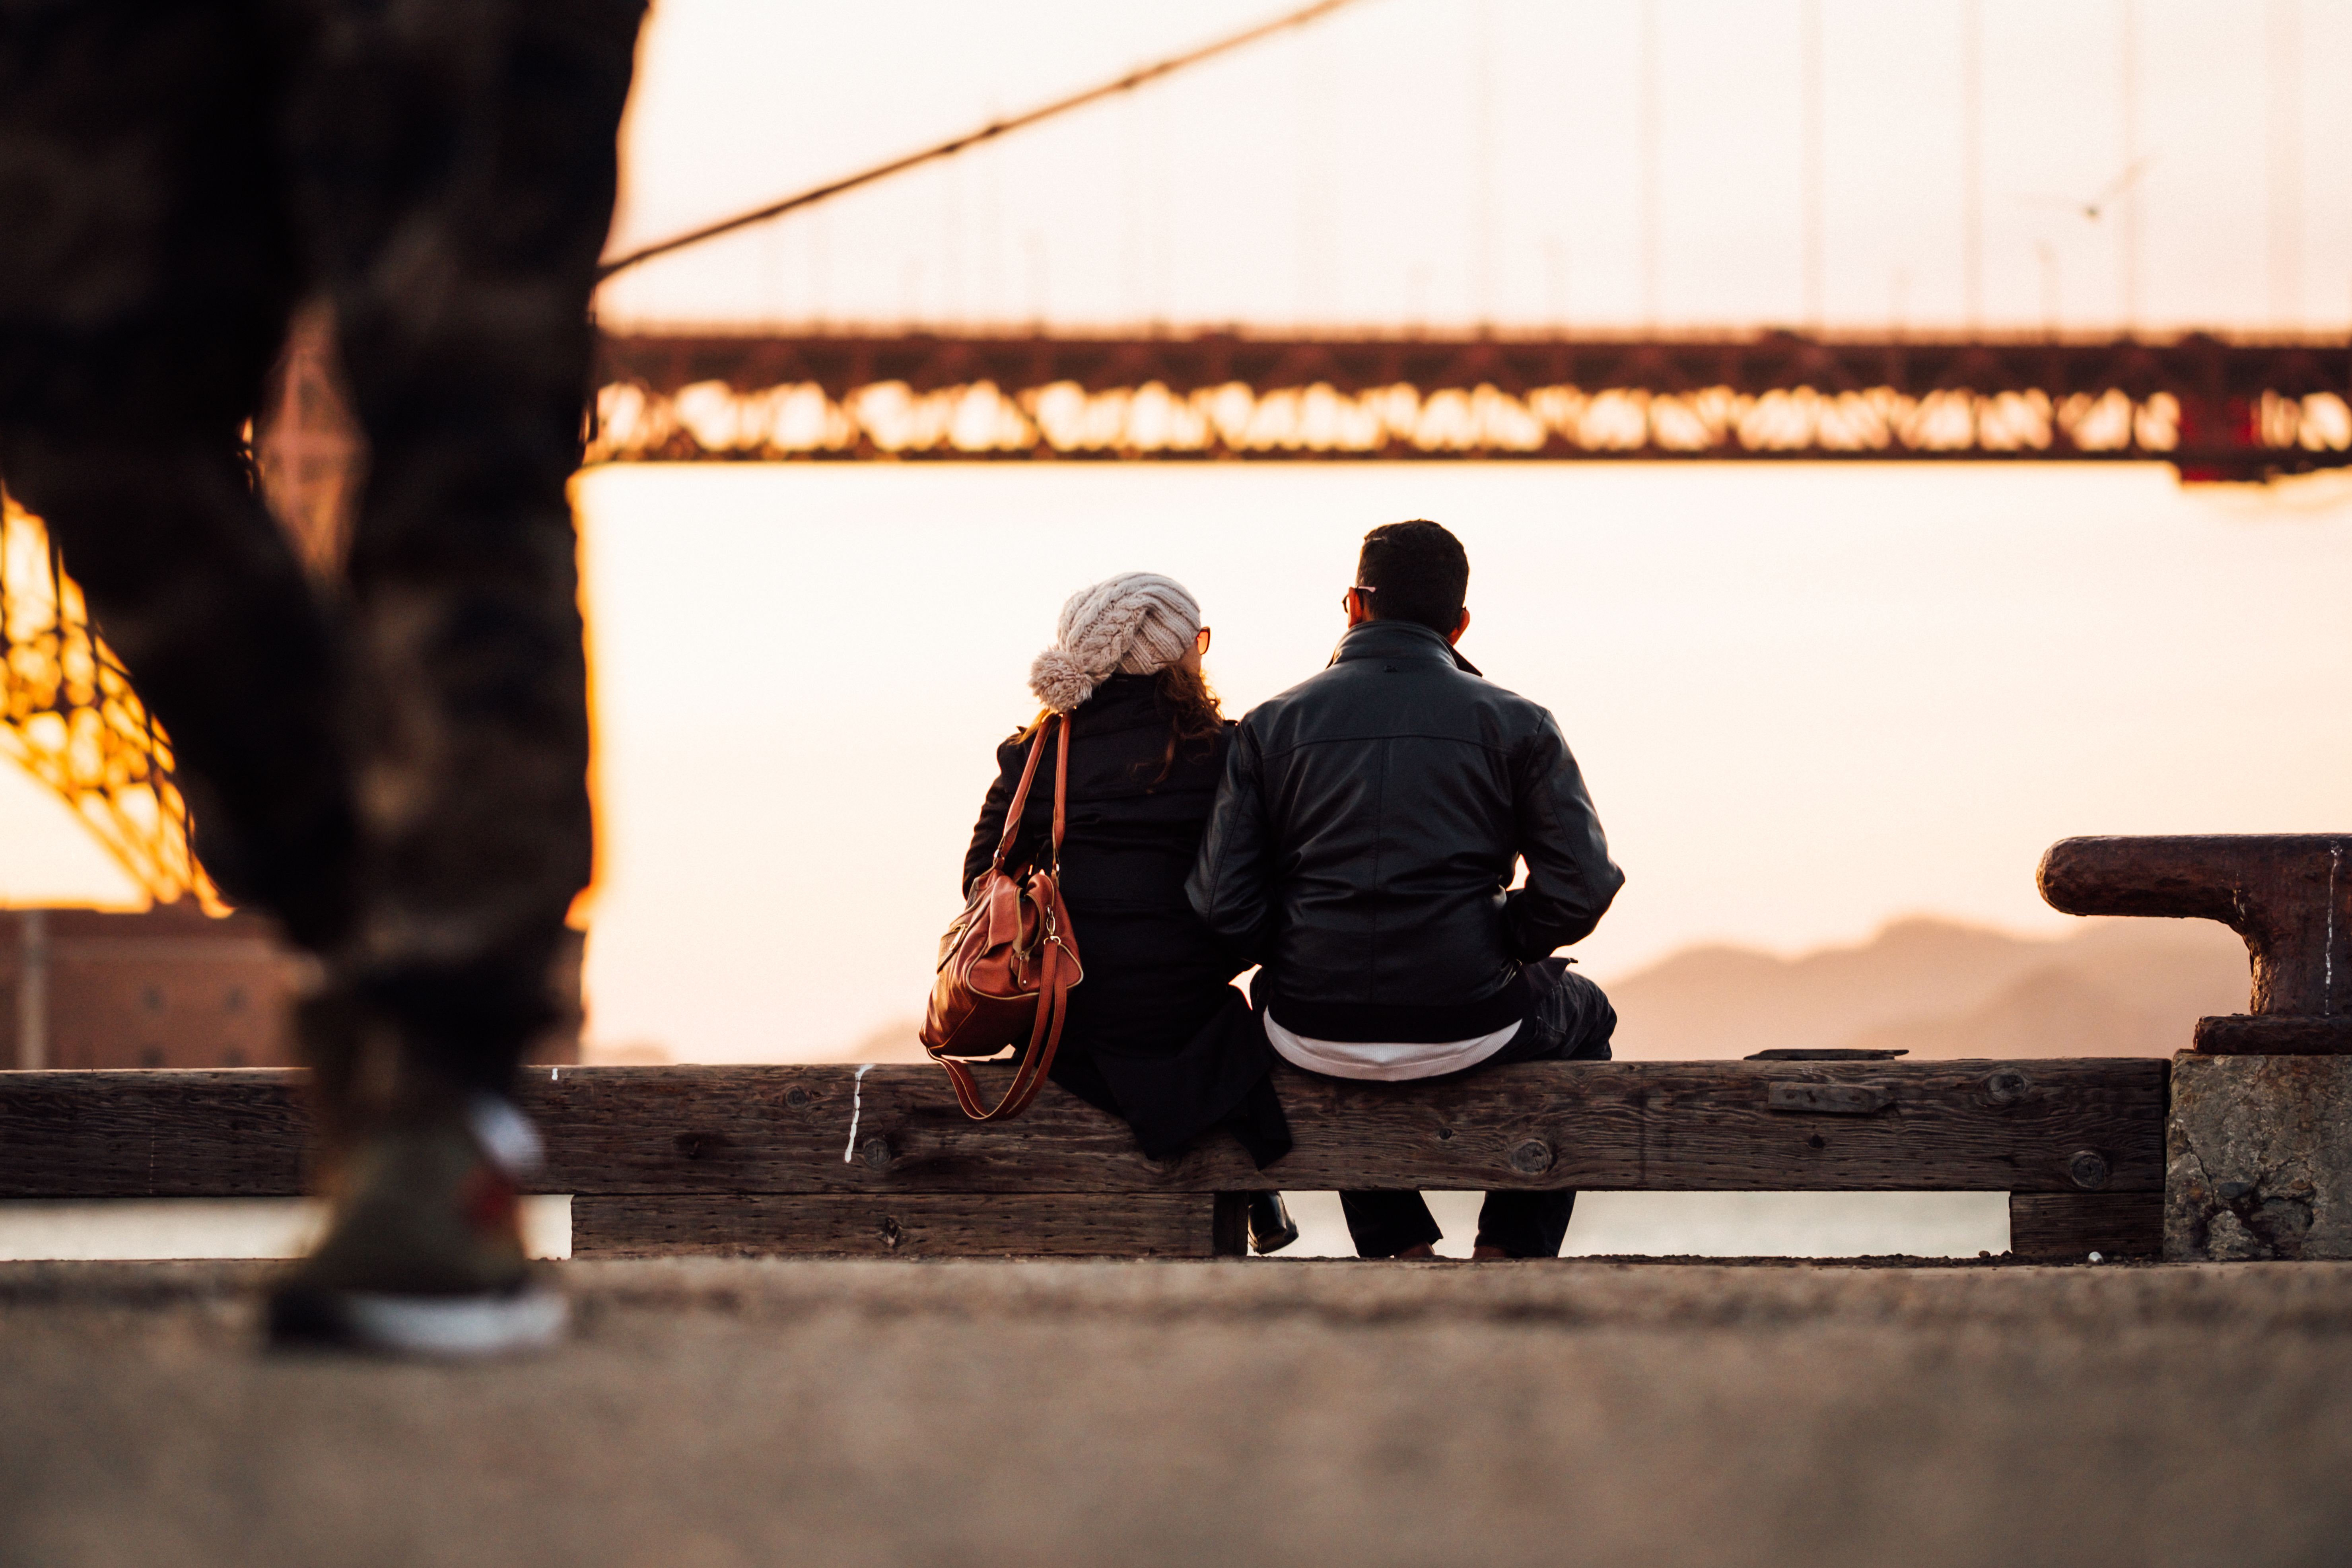
sitting, human, tree, sunlight, photography, evening, leisure, vacation, street, sunset, tourism